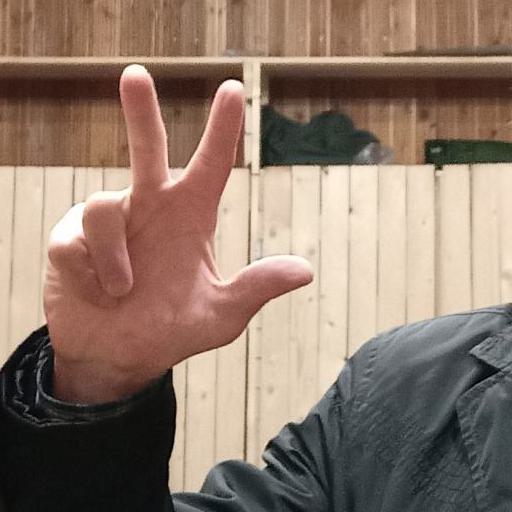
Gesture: three2